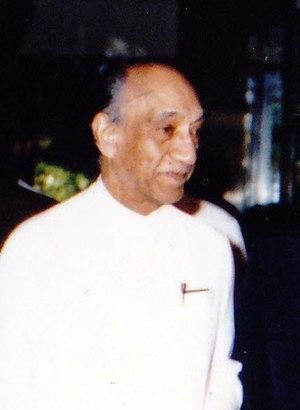
Les élections législatives srilankaises de 1977 ont été le tournant d'une nouvelle période de l'histoire du Sri Lanka.
L'élection présidentielle sri lankaise de 1982 est la première élection présidentielle du Sri Lanka, un an avant le début de la guerre civile.
Voici la liste des Premiers ministres de Ceylan, renommé Sri Lanka par la constitution de 1972.